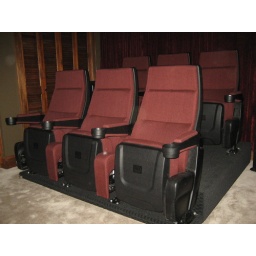
Out with the old in wih the new. Upgraded new chairs that rock and have flip up cup holders